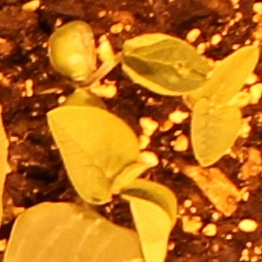
Label: Soybean